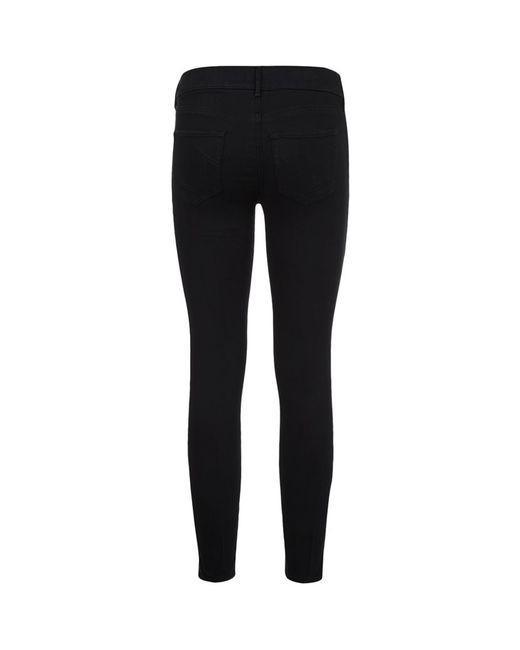
damen mittelhohe Slim-Fit-Skinny-Jeans aus schwarzem Denim